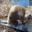
Label: beaver